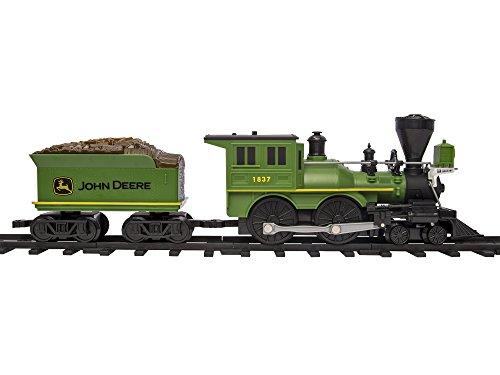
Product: Lionel John Deere Battery-powered Model Train Set, Ready to Play with Remote
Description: Remote Control Features: Designed for easy use, Clearly marked buttons allow train to go forward andreverse, sound the whistle, and ring the bell, Requires three AAA batteries not included.
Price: $109.99
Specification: ProductDimensions:22.9x6.1x13.8inches|ItemWeight:6pounds|ShippingWeight:7.8pounds(Viewshippingratesandpolicies)|DomesticShipping:ItemcanbeshippedwithinU.S.|InternationalShipping:Thisitemisnoteligibleforinternationalshipping.LearnMore|ASIN:B01C35QI78|Itemmodelnumber:711679|Manufacturerrecommendedage:4yearsandup